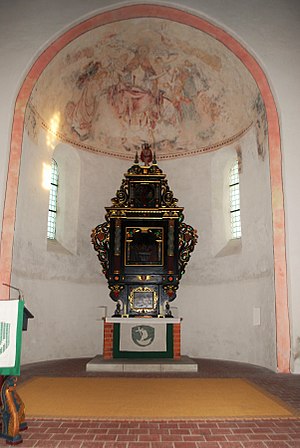
Minsen / St. Severinus und Jakobus-Kirche
Minsen er en landsby i kommunen Wangerland i Landkreis Friesland i Niedersachsen med cirka 300 indbyggere. På grund af de 4 kilometer mod vest beliggende feriebyer Horumersiel-Schillig og Hooksiel er Minsen præget af den såkaldte bløde turisme, det vil sige at skade naturen så lidt som mulig og at opleve naturen intensiv og oprindelig.